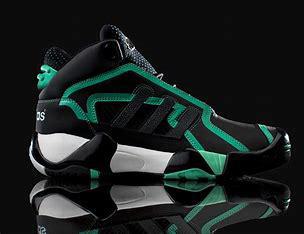
Brand: adidas
Model: Streetball Basketball